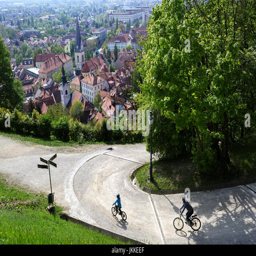
mother and son cycling at the castle with panoramic view over the old town